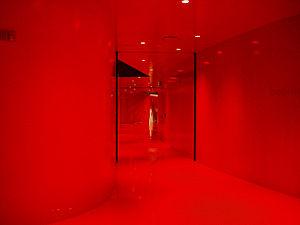
La bibliothèque centrale de Seattle, appartenant au réseau de bibliothèques de cette ville, est installée dans un bâtiment de onze étages recouvert de verre et d'acier depuis 2004. Elle a été dessinée par Rem Koolhaas.